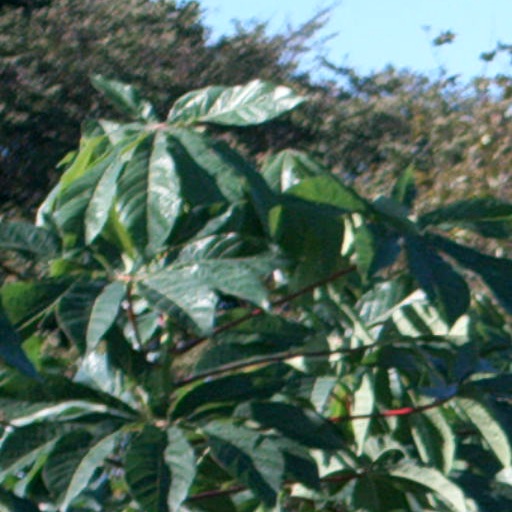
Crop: cassava